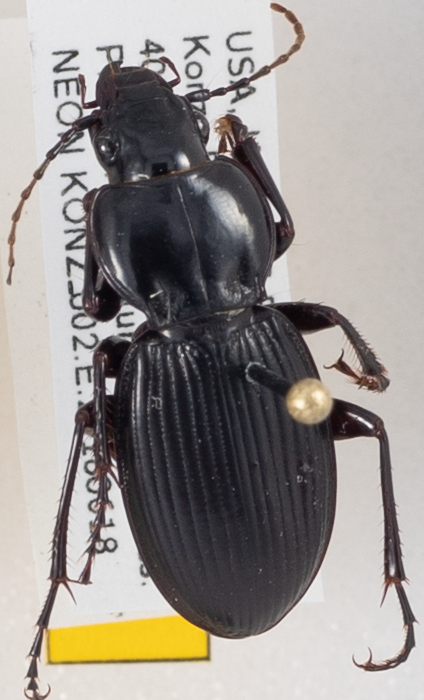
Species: Cyclotrachelus alternans
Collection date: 2018-06-18
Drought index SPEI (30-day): -2.01
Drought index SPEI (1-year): -1.416
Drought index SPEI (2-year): -0.782